Side Pawn Capture

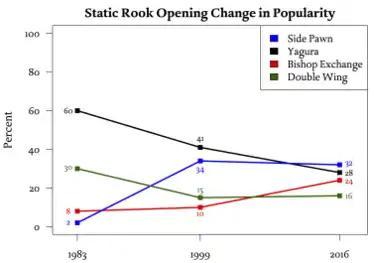
Change in popularity of Static Rook openings in professional games at three points in a 34-year period (NHK Shogi Focus: April 16, 2016)

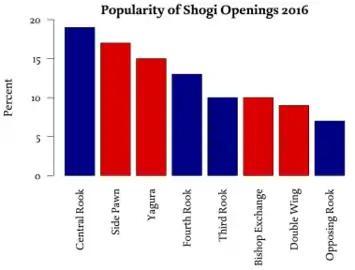
Openings used in 2016 (NHK Shogi Focus: April 16, 2016)

Although the Side Pawn opening was not very common decades ago, it has become one of the most popular Double Static Rook openings with professional players and was the second most common opening used in 2016 and the most popular Double Static Rook opening of that year.